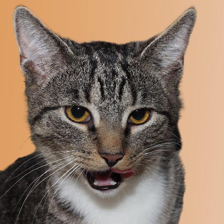
Label: animals